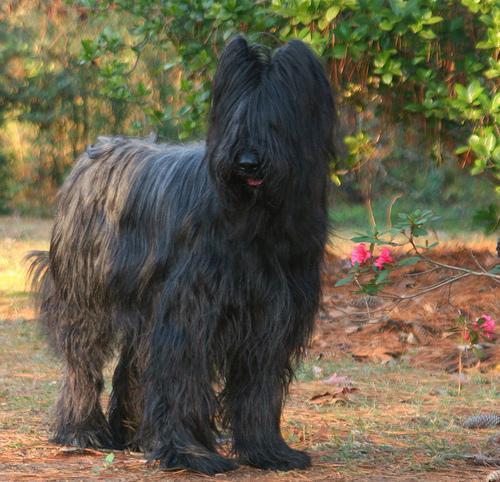
briard